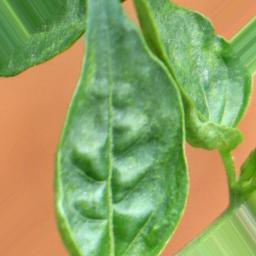
Label: mites_and_trips